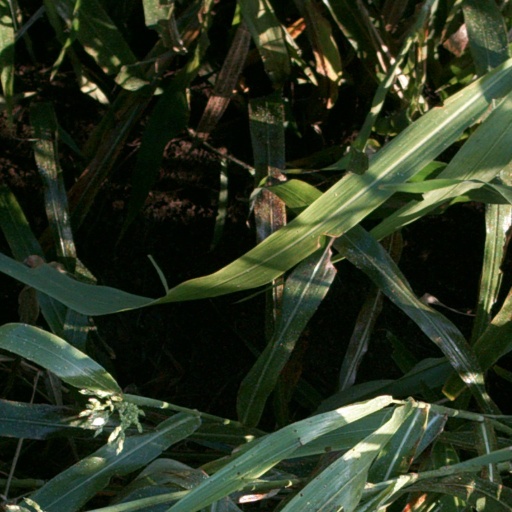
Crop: sorghum